Malta at the 2008 Summer Olympics

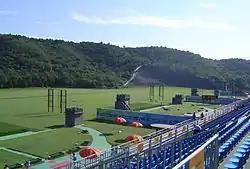
Chetcuti took part in the men's double trap shooting contest at the Beijing Shooting Range Clay Target Field.

23 year old William Chetcuti made his second appearance at a Summer Olympics having previously competed for Malta at the 2004 Athens Games. He qualified for the men's double trap shooting contest after receiving a wild card from the Tripartite Commission. Entering the Olympics Chetcuti spoke of his dream of winning a gold medal and noted the strong competition he would face, "I have competed with these guys many times at similar high-level competitions, so I know I stand a good chance. The key ingredients to success are a lot of practice, a natural ability and good hand-eye coordination. Shooting is all about being quick and alert." On 12 August he competed in the qualification round of his event. Chetcuti finished eighth out of nineteen shooters with a score of 136 points. He subsequently entered into a four-way shoot-out between Australia's Russell Mark, the United Arab Emirates' Ahmed Al-Maktoum and Hungary's Roland Gerebics for a place in the final because all four competitors were tied on 136 points. Chetcuti lost the shoot-out and therefore his competition ended at the qualification round.